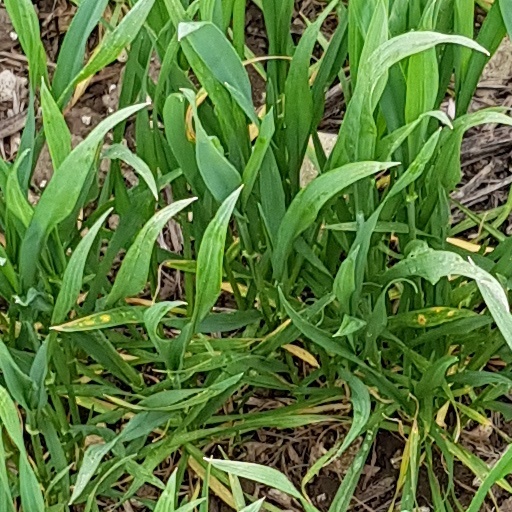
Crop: wheat